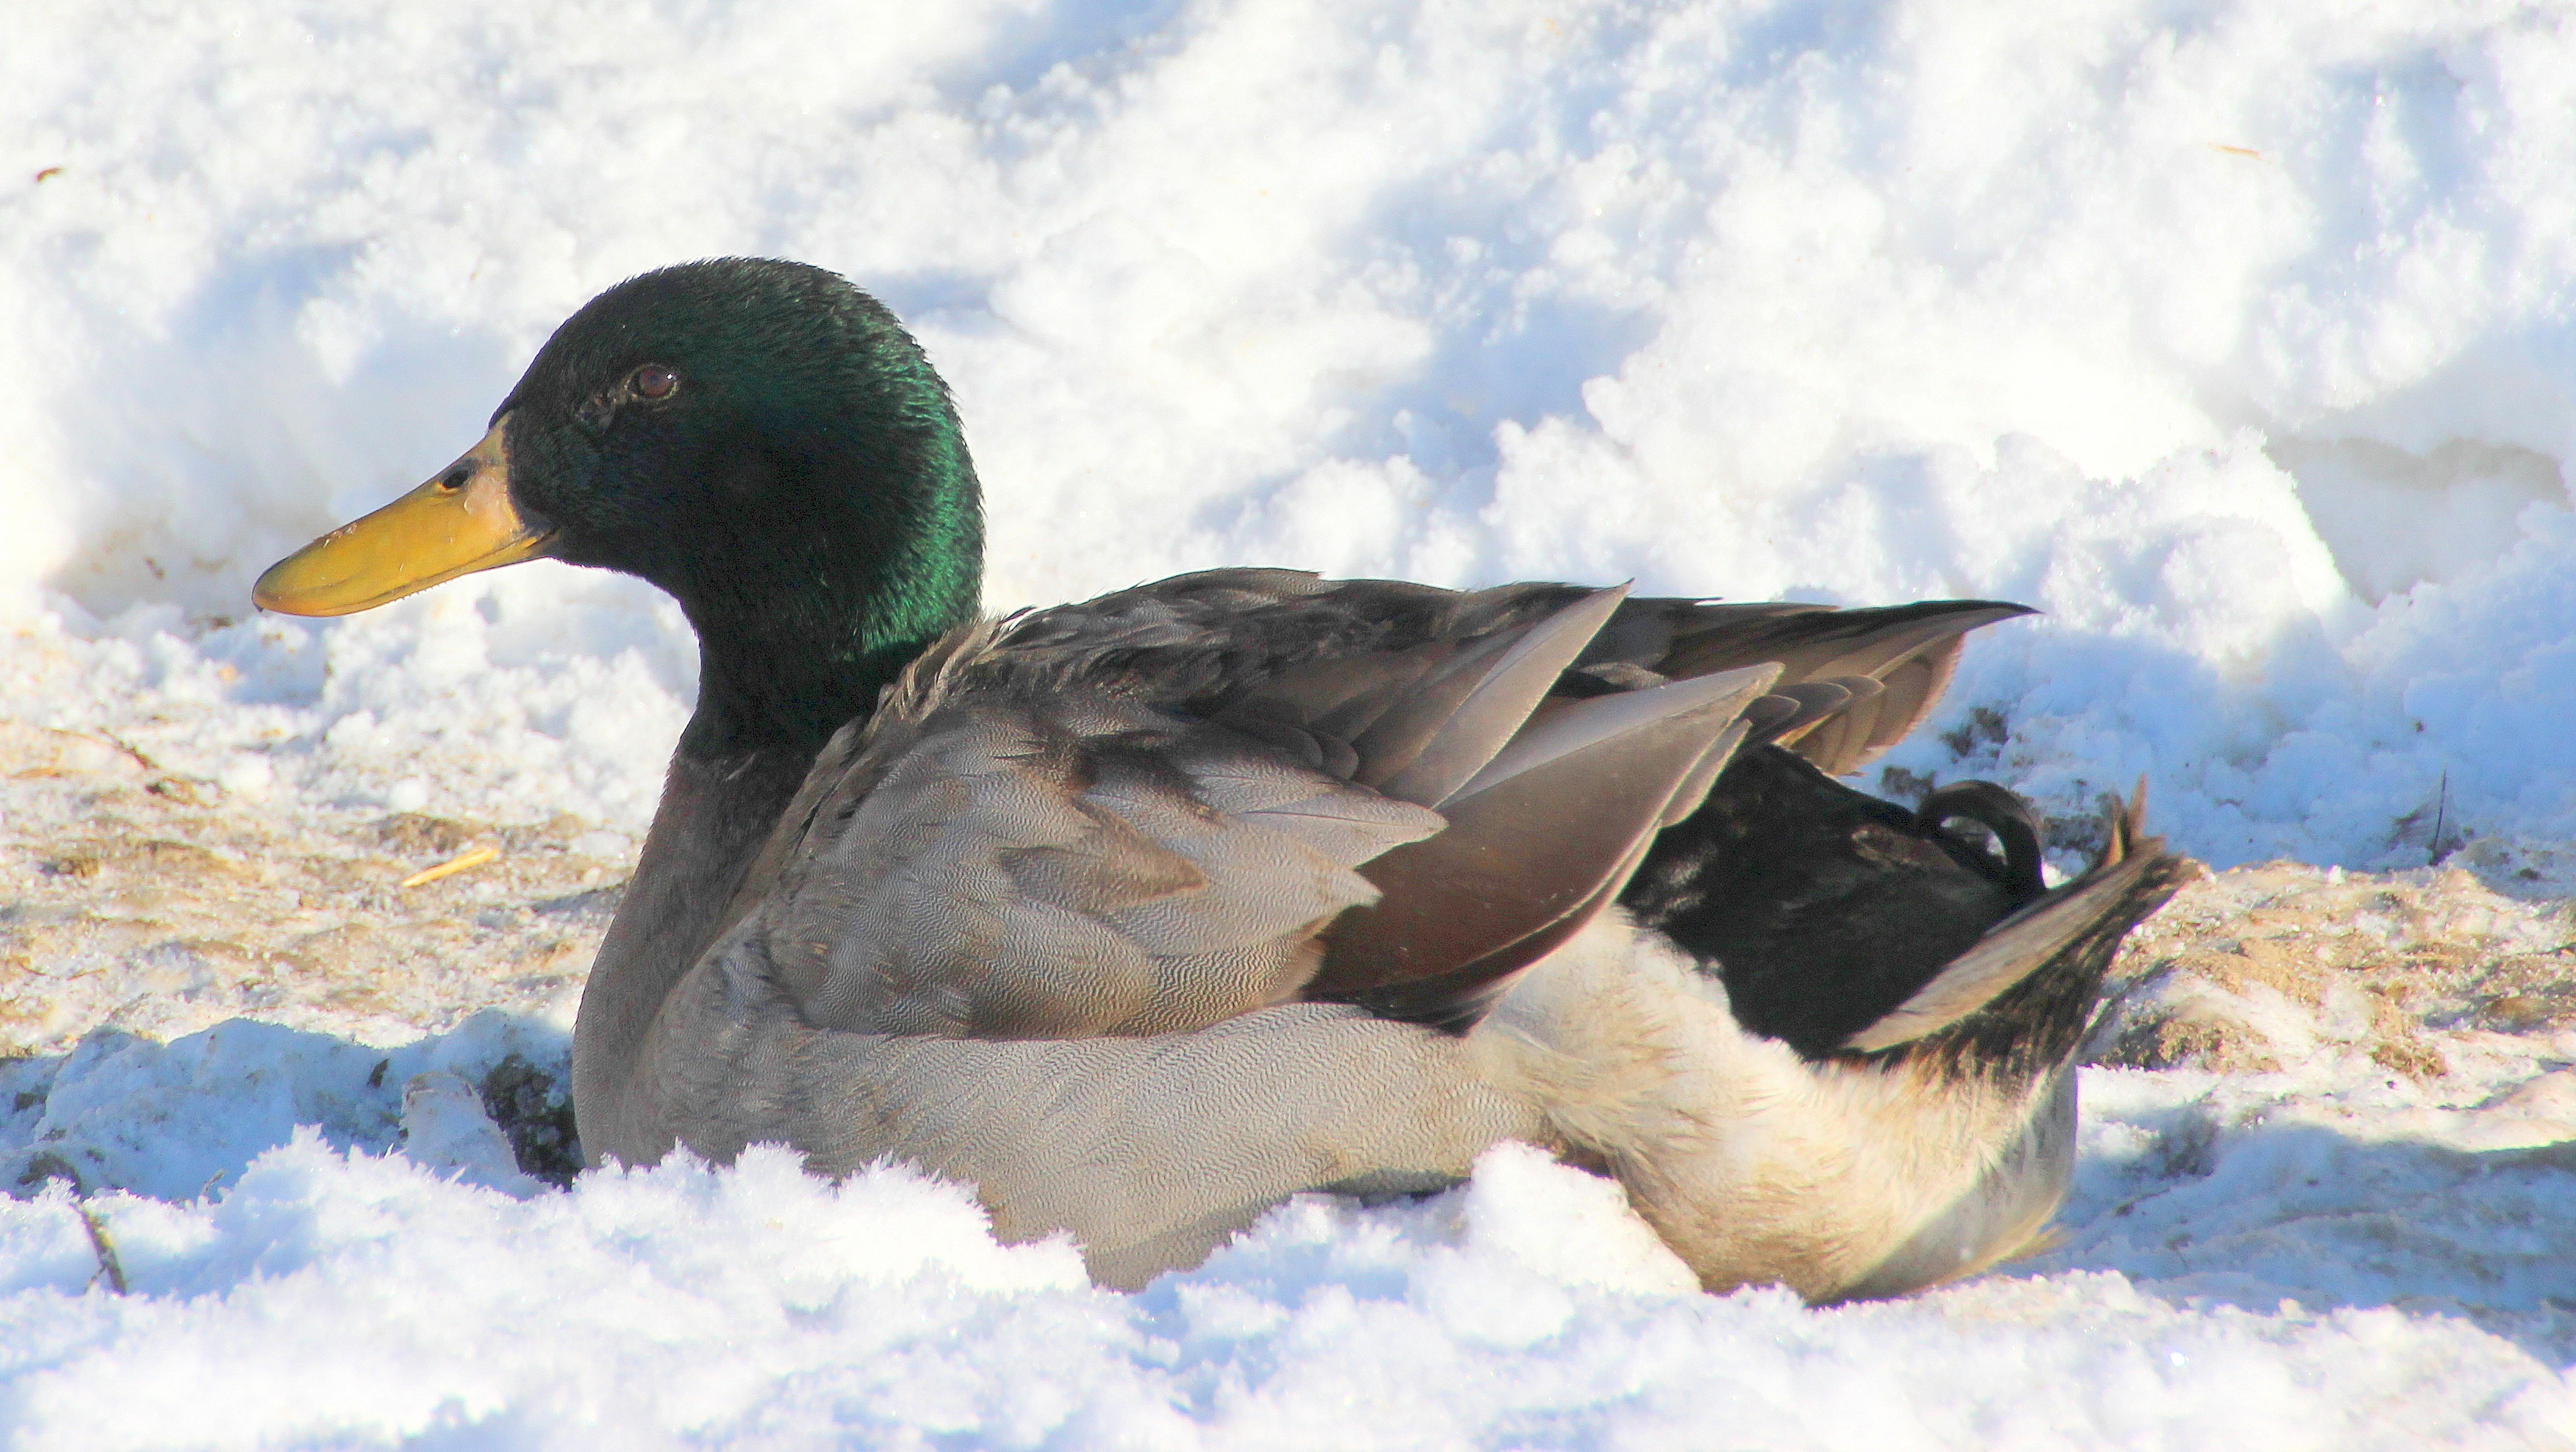
snow, winter, bird, wing, male, wildlife, beak, colorful, feather, fauna, plumage, drake, duck, goose, vertebrate, beautiful, bill, waterfowl, water bird, mallard, canard, duck bird, swimming duck, ducks geese and swans